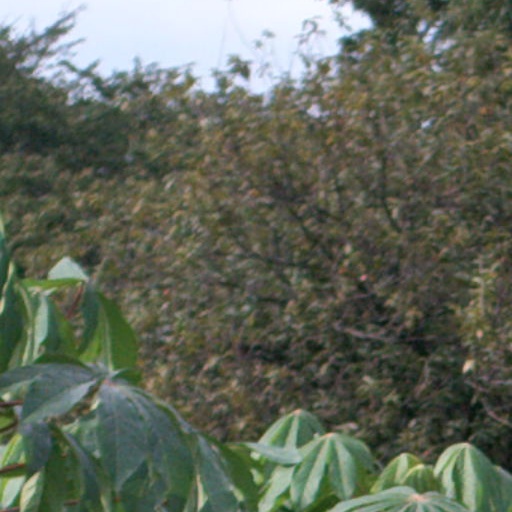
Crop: cassava